RhonniRose Mantilla

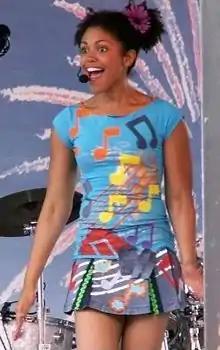
Prepetit enjoyed working with her "Beyond the Gates" colleague Karla Mosley (pictured).

In October 2024, it was announced that Mantilla had joined the ensemble cast of the then-upcoming CBS soap opera "Beyond the Gates" as fashion model and influencer Chelsea Hamilton. It was the first Black daytime soap opera in 35 years and debuted on February 24, 2025. "Beyond the Gates" was Mantilla's first screen role. Explaining how she received the role, Mantilla recalled that she went home during a break from the tour of "Into the Woods" and sent in a self-tape for the role of Kat for "Beyond the Gates", but she was then asked by the casting team to read for the role of Chelsea instead, so she did. When Mantilla found out that she had received the role, she moved to Atlanta. Michael Fairman praised Mantilla's performance in "Beyond the Gates", opining that the actress was "quickly making a name for herself" in the role. Elaine G. Flores from "Soap Opera Digest" called Mantilla a "rising star".